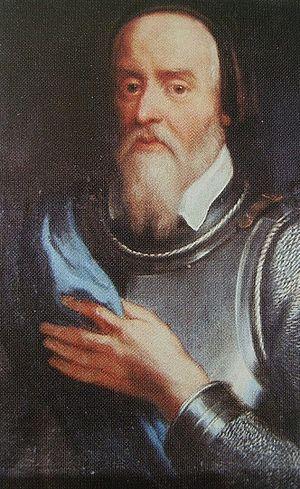
Du milieu du VIᵉ siècle à 1918, la Bavière a été gouvernée par des ducs, puis des électeurs et enfin des rois. La maison de Wittelsbach, arrivée au pouvoir en 1180, à la chute des Welf, s'y est maintenue jusqu'en 1918.
Louis IX, dit « le Riche », est duc de Bavière de 1450 à sa mort. Fils de Henri XVI le Riche et de Marguerite d'Autriche, il lui succède à la tête du duché de Bavière-Landshut.
Cette page dresse une liste de personnalités nées au cours de l'année 1417 :